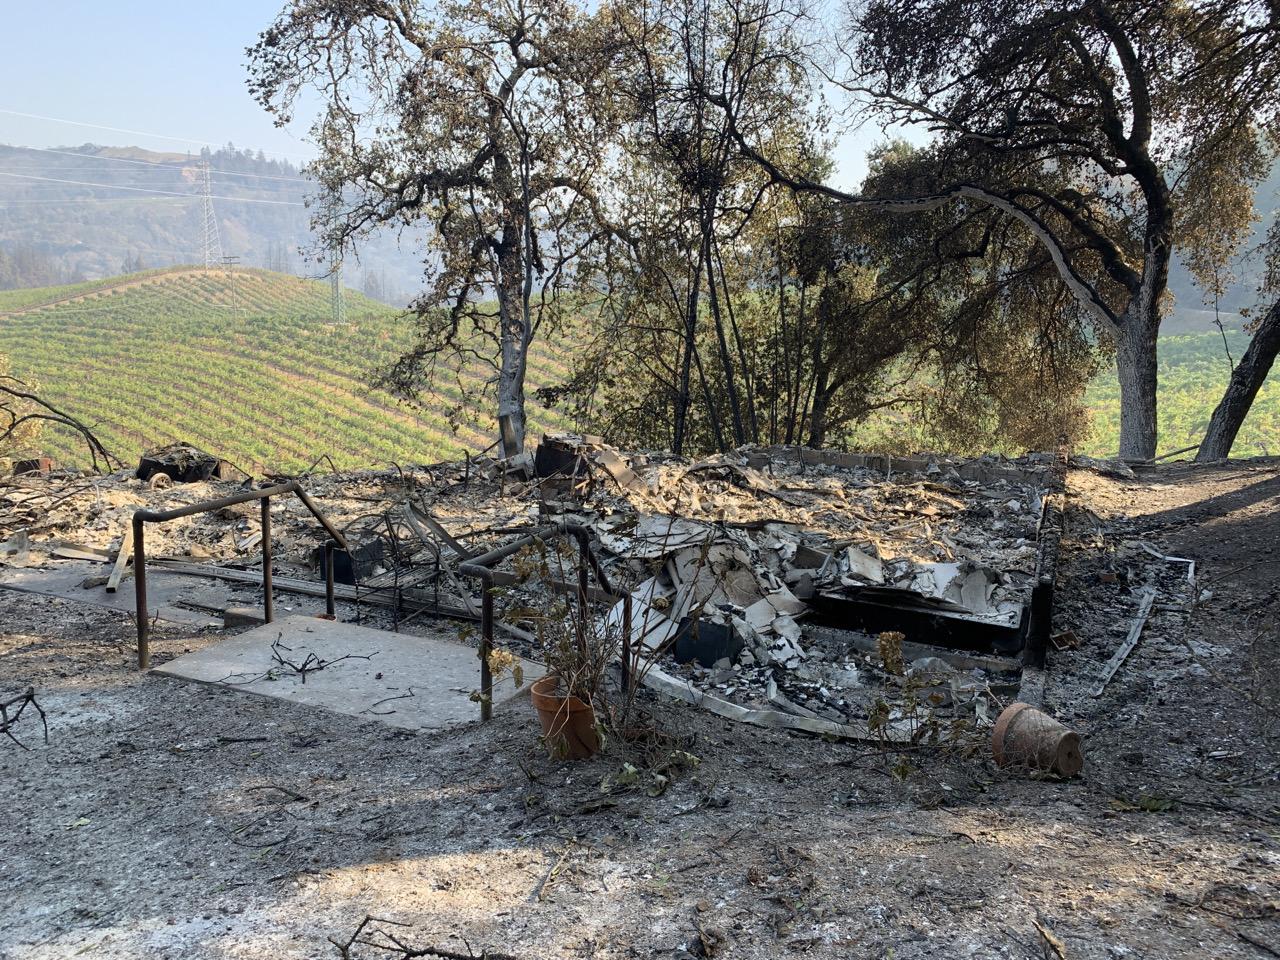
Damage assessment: destroyed